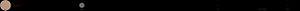
Pluton, officiellement désignée par Pluton, est une planète naine, la plus volumineuse connue dans le Système solaire, et la deuxième en ce qui concerne sa masse. Pluton est ainsi le neuvième plus gros objet connu orbitant directement autour du Soleil et le dixième par la masse. Premier objet transneptunien identifié, Pluton orbite autour du Soleil à une distance variant entre 30 et 49 unités astronomiques et appartient à la ceinture de Kuiper, ceinture dont il est le plus grand membre connu.